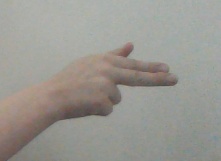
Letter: ghain